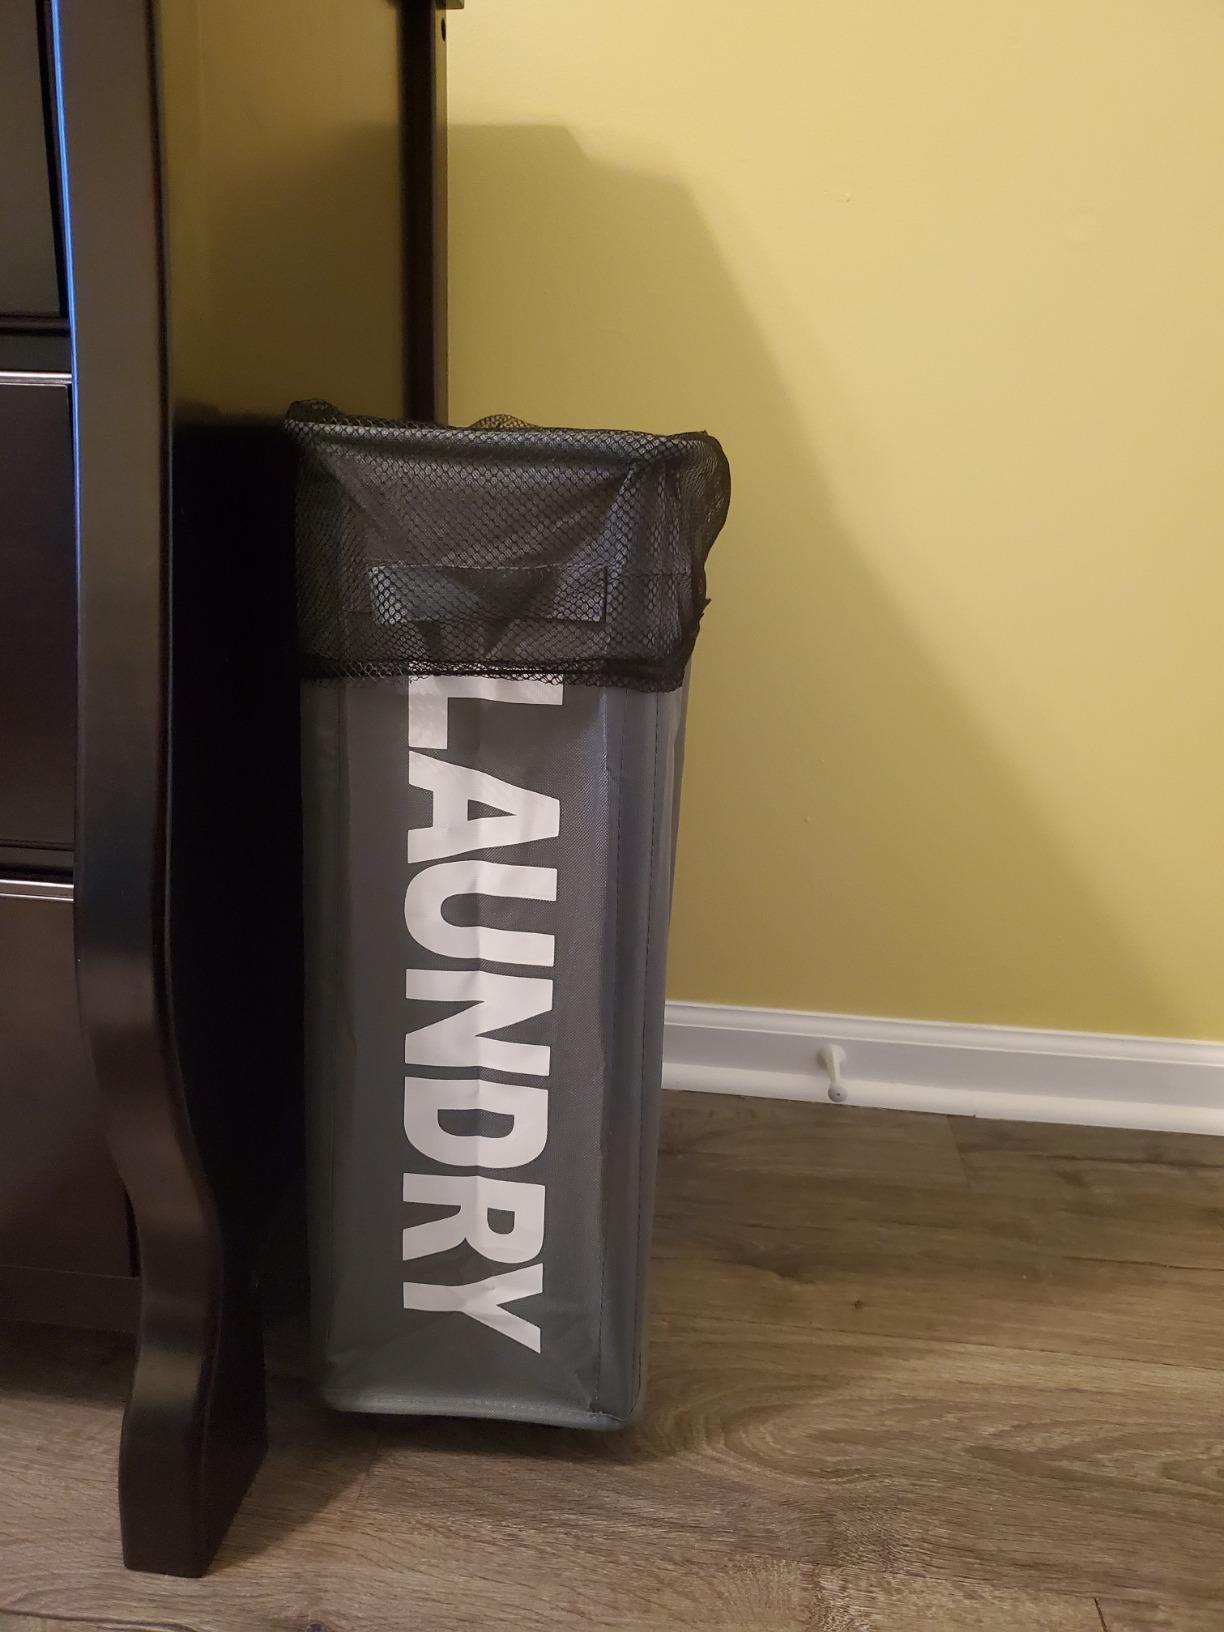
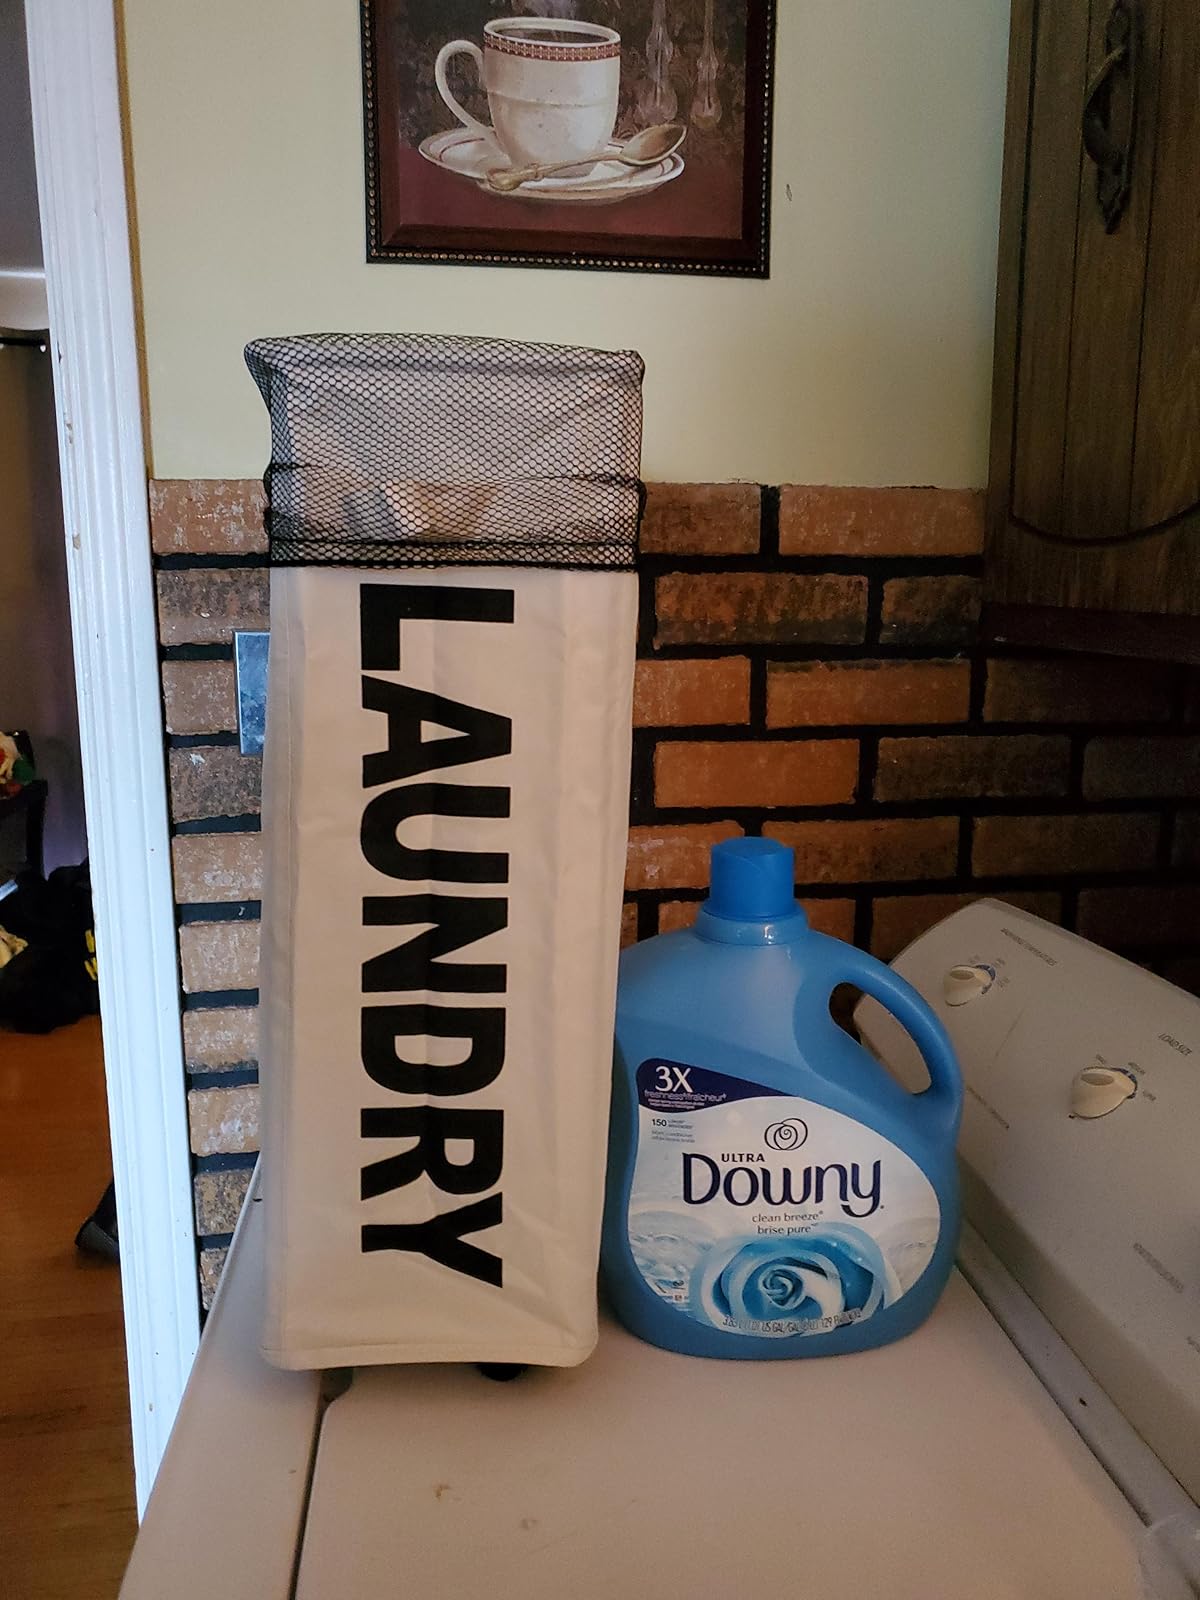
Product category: items_hamper
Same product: no